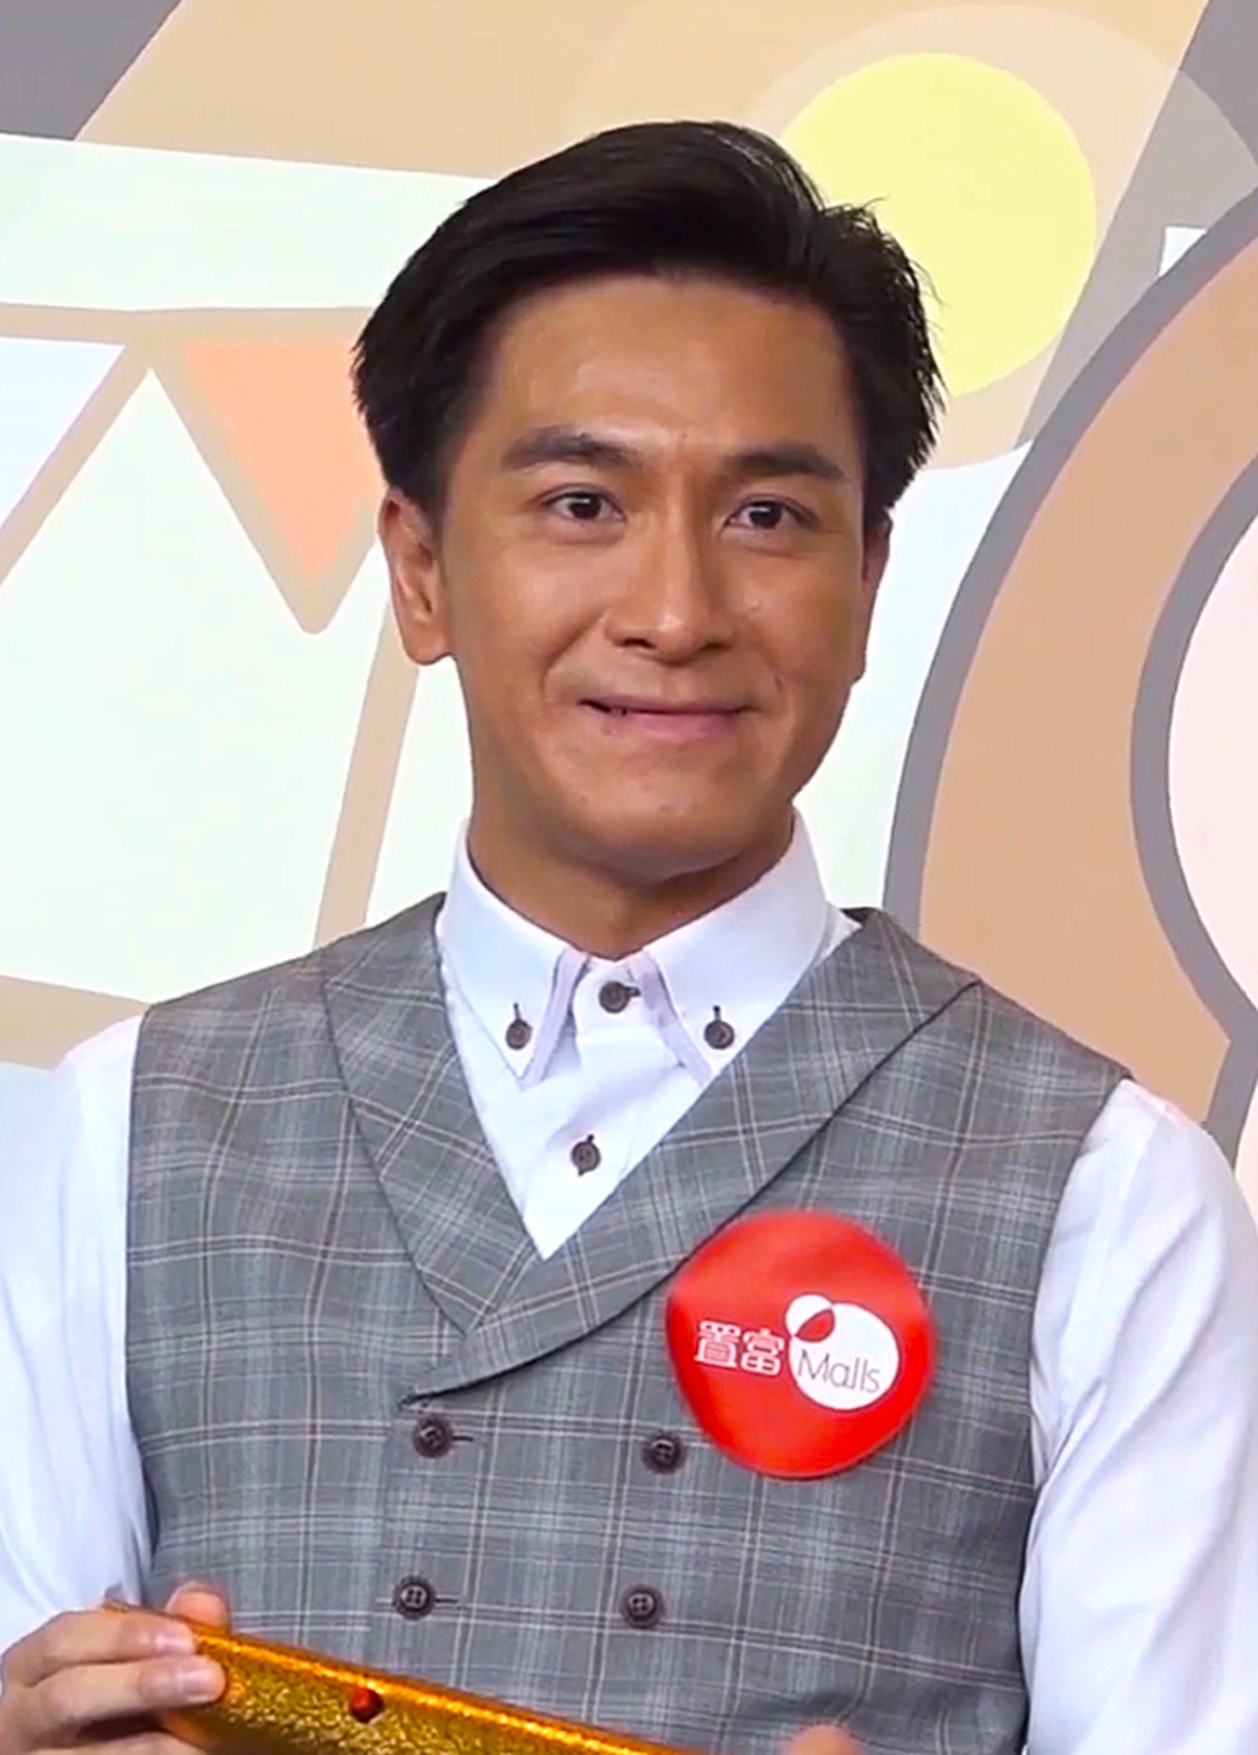
หม่า กั๋วหมิง

| name = หม่า กั๋วหมิง
| image = 馬國明.jpg
| birthname = หม่า กั๋วหมิง
| othername = เคนเนธ มา, หม่า หมิง
| occupation = นักร้อง/นักแสดง
| ตุ๊กตาทอง =
| สุพรรณหงส์ =
| ชมรมวิจารณ์บันเทิง =
| โทรทัศน์ทองคำ =
| imdb_id = 2356821
เคนเนธ มา หรือ หม่า กั๋วหมิง (; ชื่อภาษาอังกฤษ: Kenneth Ma, Ma Guoming, Maa Gwok Ming) เกิดเมื่อวันที่ 13 กุมภาพันธ์ พ.ศ. 2517 ที่ฮ่องกง
 โด่งดังมาจากเรื่อง สี่ยอดมือปราบ หักเหลี่ยมโหด (Born Rich) The Hippocratic Crush ทีมแพทย์กู้ชีพ และ เหินฟ้าหารัก Triumph in the Skies แสดงคู่กับ Elena Kong หรือ เจียงเหม่ยอี้
==ประวัติ==
จบจากการศึกษาจาก University of British Columbia สาขา วิศวกรรมครื่องยนต์
==ผลงานเพลง==
===เพลงประกอบละคร===
*Man Behind the Scene (幕後人) with Matthew Ko, opening theme song for Man in Charge (2009)
* Storm (風暴) with หลิน เฟิง|Raymond Lam, อู๋ จัวซี|Ron Ng, and เฉิน เจี้ยนเฟิง|Sammul Chan, opening theme song for The Four (2008)
* Choose Me (選擇我), opening theme song for Survivor's Law II (TVB, 2008)
==ผลงานการแสดง==
===ละคร===
* Ghost Dragon of Cold Mountain (TVB, 2014)
* The Hippocratic Crush II (TVB, 2013)
* Season of Love (TVB, 2013)
* Silver Spoon, Sterling Shackles (TVB, 2013)
* Three Kingdoms RPG (TVB, 2012)
* The Hippocratic Crush (TVB, 2012)
* The Life and Times of a Sentinel (TVB, 2011)
* The Other Truth (TVB, 2011, guest)
* Grace Under Fire (TVB, 2011)
* Can't Buy Me Love (TVB, 2010)
* The Mysteries of Love (TVB, 2010)
* A Fistful of Stances (TVB, 2010)
* Born Rich (TVB, 2009)
* In the Chamber of Bliss (TVB, 2009)
* Man in Charge (TVB, 2008)
* The Four as Tit Sau / Tie Shou (TVB, 2008)
* Your Class or Mine (TVB, 2008, guest)
* Speech of Silence (TVB, 2008)
* The Money-Maker Recipe (TVB, 2008, cameo)
* D.I.E. (TVB, 2008)
* The Master of Tai Chi (TVB, 2008)
* Survivor's Law II (TVB, 2008)
* The Family Link (TVB, 2007)
* The Brink of Law (TVB, 2007)
* Love Guaranteed (TVB, 2006)
* To Grow with Love (TVB, 2006)
* La Femme Desperado (TVB, 2006)
* Into Thin Air (TVB, 2005)
* The Herbalist's Manual (TVB, 2005)
* Scavenger's Paradise (TVB, 2005)
* Misleading Track (TVB, 2005)
* Lost in the Chamber of Love (TVB, 2005)
* Wong Fei Hung - Master of Kung Fu (TVB, 2005)
* Dream of Colours (TVB, 2004)
* Net Deception (TVB, 2004)
* The Vigilante in the Mask (TVB, 2004)
* Triumph in the Skies (TVB, 2003)
* The Driving Power (TVB, 2003)
* Survivor's Law (TVB, 2003)
* Not Just a Pretty Face (TVB, 2003)
* Golden Faith (TVB, 2002, cameo)
* Eternal Happiness (TVB, 2002)
* Treasure Raiders (TVB, 2002)
* Burning Flame II (TVB, 2002)
* Slim Chances (TVB, 2002)
* Virtues Of Harmony (TVB, 2001-2002, Episode 11)
* Police Station No. 7 (TVB, 2002)
* The Legendary Four Aces (TVB, 2000)
==รางวัลที่ได้รับ==
===ปี 2013===
* 上海風尚BA大選頒獎盛典
* 獲獎2012「風尚公益之星」
* 2012年度香港演藝人協會頒獎禮
* 獲獎「電視傑出表現男演員」
===ปี 2012===
* 2012年萬千星輝頒獎典禮
*「最佳男主角」入圍最後五強（On Call 36小時 - 張一健）
*「我的最愛電視男角色」（On Call 36小時 - 張一健）
* MY AOD我的最愛頒獎典禮2012
*「我的最愛電視男主角」（On Call 36小時 - 張一健）
*「我的最愛十五大電視角色」（On Call 36小時 - 張一健）
*「我的最愛電視熒幕情侶」（On Call 36小時 - 張一健、范子妤）
* 壹電視大獎2012
*十大電視藝人第七位
===ปี 2011===
* 2011年萬千星輝頒獎典禮
*「最佳男主角」提名 （紫禁驚雷- 裕親王）
* MY AOD我的最愛頒獎典禮2011
*「我的最愛十五大電視角色」（紫禁驚雷 - 裕親王）
===ปี 2010===
* 2010年萬千星輝頒獎典禮
*「我最喜愛的電視男角色」入圍最後五強（鐵馬尋橋 - 顧汝棠）
*「最佳男配角」提名（談情說案 - 盧天恆）
* MY AOD我的最愛頒獎典禮2010
*「最佳男主角」提名（鐵馬尋橋 - 顧汝棠）
*「十大我的最愛電視角色」（鐵馬尋橋 - 顧汝棠）
===ปี 2009===
* 2009年萬千星輝頒獎典禮
*「最佳男配角」入圍最後五強（富貴門 - 沙寶來）
===ปี 2008===
* 2008年萬千星輝頒獎典禮
*「最佳男主角」最後十強提名（律政新人王II - 辛萬軍）
*「我最喜愛的電視男角色」入圍最後五強（律政新人王II - 辛萬軍）
*「最佳男配角」最後十強提名（太極 - 米豐年）
===ปี 2007===
* 2007年萬千星輝頒獎典禮
*「最佳男配角」提名（師奶兵團 - 甘誠俊）
===ปี 2006===
* 2006年萬千星輝頒獎典禮
*「我最喜愛的飛躍進步男藝員」
*「最佳男主角」提名（愛情全保 - 郭富勤）
===ปี 2005===
* 2005年萬千星輝頒獎典禮
*「最佳男配角」入圍最後五強（人間蒸發–官青雲）
*「我最喜愛的飛躍進步男藝員」入圍最後五強（同撈同煲 - 鄧鏡塵）
== อ้างอิง ==
==แหล่งข้อมูลอื่น==
* ประวัติหม่ากั๋วหมิง (เป็นภาษาจีนกวางตุ้ง)
* ข่าวของหม่ากั๋วหมิง
* ช็อก!!'หม่ากั๊วะหมิง'พลาดรางวัล'TV King'
หมวดหมู่:นักร้องฮ่องกง
หมวดหมู่:นักแสดงฮ่องกง